Barak state movement

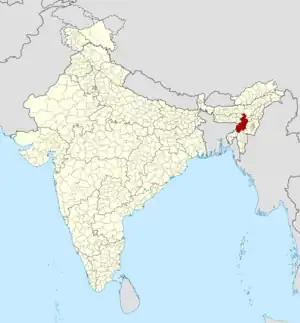
Map of India with the districts of Cachar, Hailakandi, Karimganj, Dima Hasao, Hojai (minus Doboka) and Jiribam highlighted in dark red.

The Barak state movement includes socio-political activities organised by various individuals, organizations and political parties, for the creation of a separate state within the Republic of India, consisting of the areas of the present state of Assam that fall within the Barak River's drainage basin (in contrast with the rest of the state, that falls within the Brahmaputra's drainage basin), in a unique geographical-cultural area known as the Barak Valley. The proposed state corresponds roughly to Assam's 3 southern districts of Cachar, Hailakandi and Karimganj, as well as parts of Dima Hasao. Some more maximalist definitions seek to include, in whole or in part, the Bengali-majority district of Hojai (which would require the integration of the entirety of Dima Hasao, for the sake territorial continuity) and possibly Jiribam district in Manipur. The area is covered by thick tropical forests and is surplus in natural resources like tea, oil, natural gas and jute. There are around 125 tea gardens across the Valley. The Minister of Petroleum and Natural Gas of India Mr. Hardeep Singh Puri on a visit have stated that the region is rich in natural gas and have further said that, "If those huge reserve is properly used, then it will definitely boost local industry & employment.